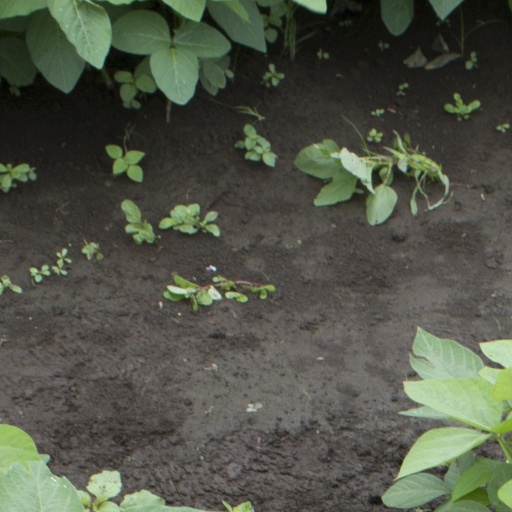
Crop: soybean